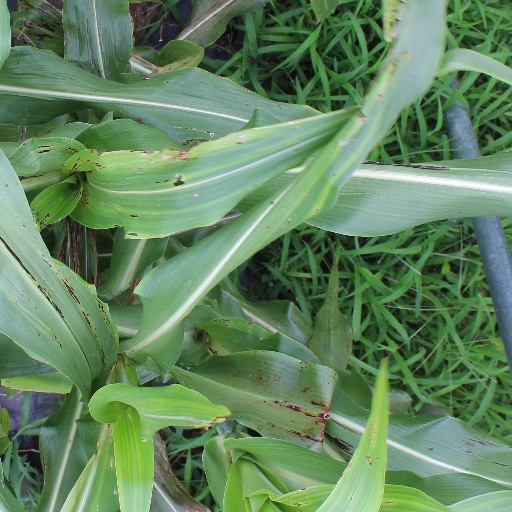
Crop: sorghum